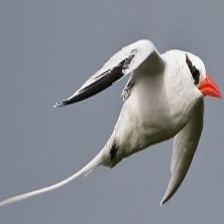
Species: RED BILLED TROPICBIRD
Scientific name: PHAETHON AETHEREU